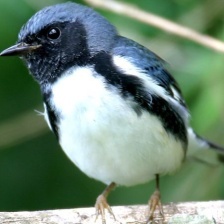
Species: BLACK THROATED WARBLER
Scientific name: SETOPHAGA CAERULESCENS